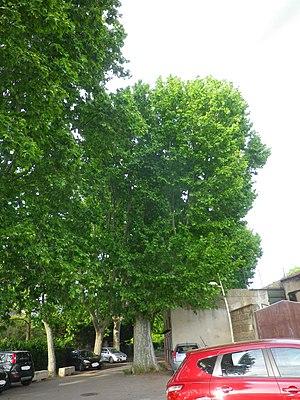
Sujet âgé début mai
Le platane commun ou platane à feuilles d'érable est une espèce hybride d'arbres de la famille des Platanaceae. C'est un hybride entre le platane d'Occident et le platane d'Orient, à fertilité très faible, apparu au cours du XVIIIᵉ siècle en Europe. Cette espèce est couramment utilisée comme arbre d'ornement et d'alignement le long des rues.